Lim Ban Hong

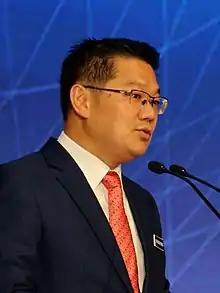

Lim Ban Hong (born 22 March 1977) is a Malaysian politician who has served as Member of the Malacca State Legislative Assembly (MLA) for Kelebang from May 2013 to May 2018 and again since November 2021. He served as the Deputy Minister of International Trade and Industry in the Barisan Nasional (BN) administration under former Prime Minister Ismail Sabri Yaakob and former Minister Azmin Ali from August 2021 to the collapse of the BN administration in November 2022 and the first term in the Perikatan Nasional (PN) administration under former Prime Minister Muhyiddin Yassin and former Minister Azmin from March 2020 to the collapse of the PN administration in August 2021, Senator from March 2020 to his resignation in November 2022 as well as Member of the Malacca State Executive Council (EXCO) in BN state administration under former Chief Minister Idris Haron from July 2014 to the collapse of the BN state administration in May 2018. He is a member and State Chairman of Malacca of the Malaysian Chinese Association (MCA), a component party of the BN coalition. He has also served as a Vice President of MCA since November 2018.